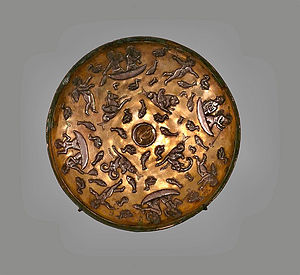
Sassaniderne / Kunst, videnskab og litteratur
Sassanidisk forgyldt sølvtallerken fra det 5.-7. århundrede
Sassanideriget eller sassaniderne er rækken af iranske konger, som regerede det tredje iranske rige fra 224 e.Kr. til 651. Dynastiet mistede magten, da den sidste sassanidiske shah, Yazdegerd 3., led nederlag efter 14-års kamp for at fordrive det tidlige kalifat, som gjorde Iran til det første muslimske rige.